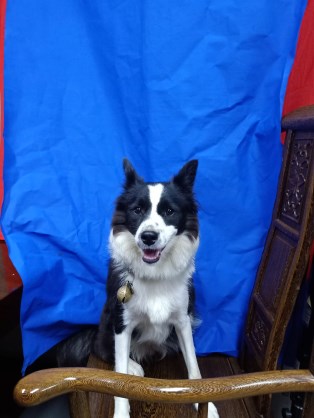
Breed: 2594-n000109-Border_collie